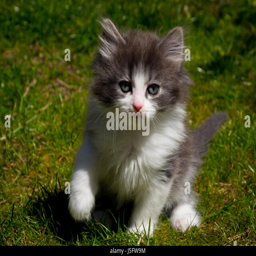
a cute kitten takes his first step in the outside world